Blackley

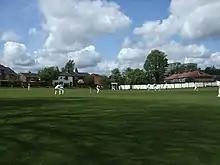
Crab Lane cricket ground in Blackley

Blackley Cricket Club currently plays in the Greater Manchester Cricket League. The club is located on Crab Lane. It won the cricket league title for Greater Manchester in 2009.